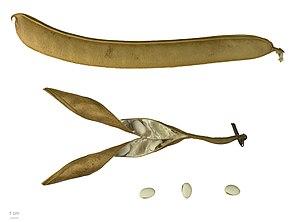
Canavalia ensiformis, est une liane d'origine néotropicale, appartenant de la famille des Fabaceae, et utilisé pour la nutrition humaine et comme fourrage pour les animaux, en particulier au Brésil. C'est aussi la source de la concanavaline A.